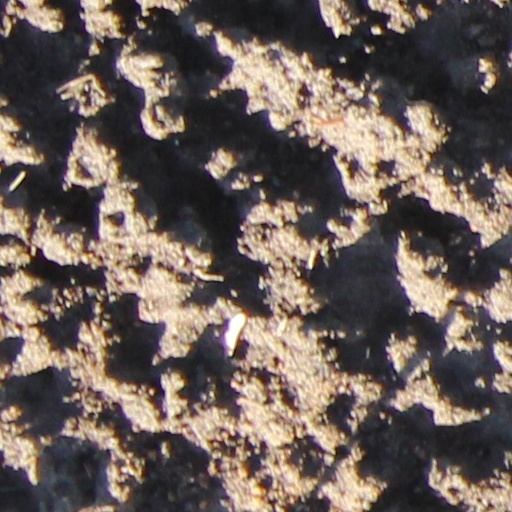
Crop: wheat